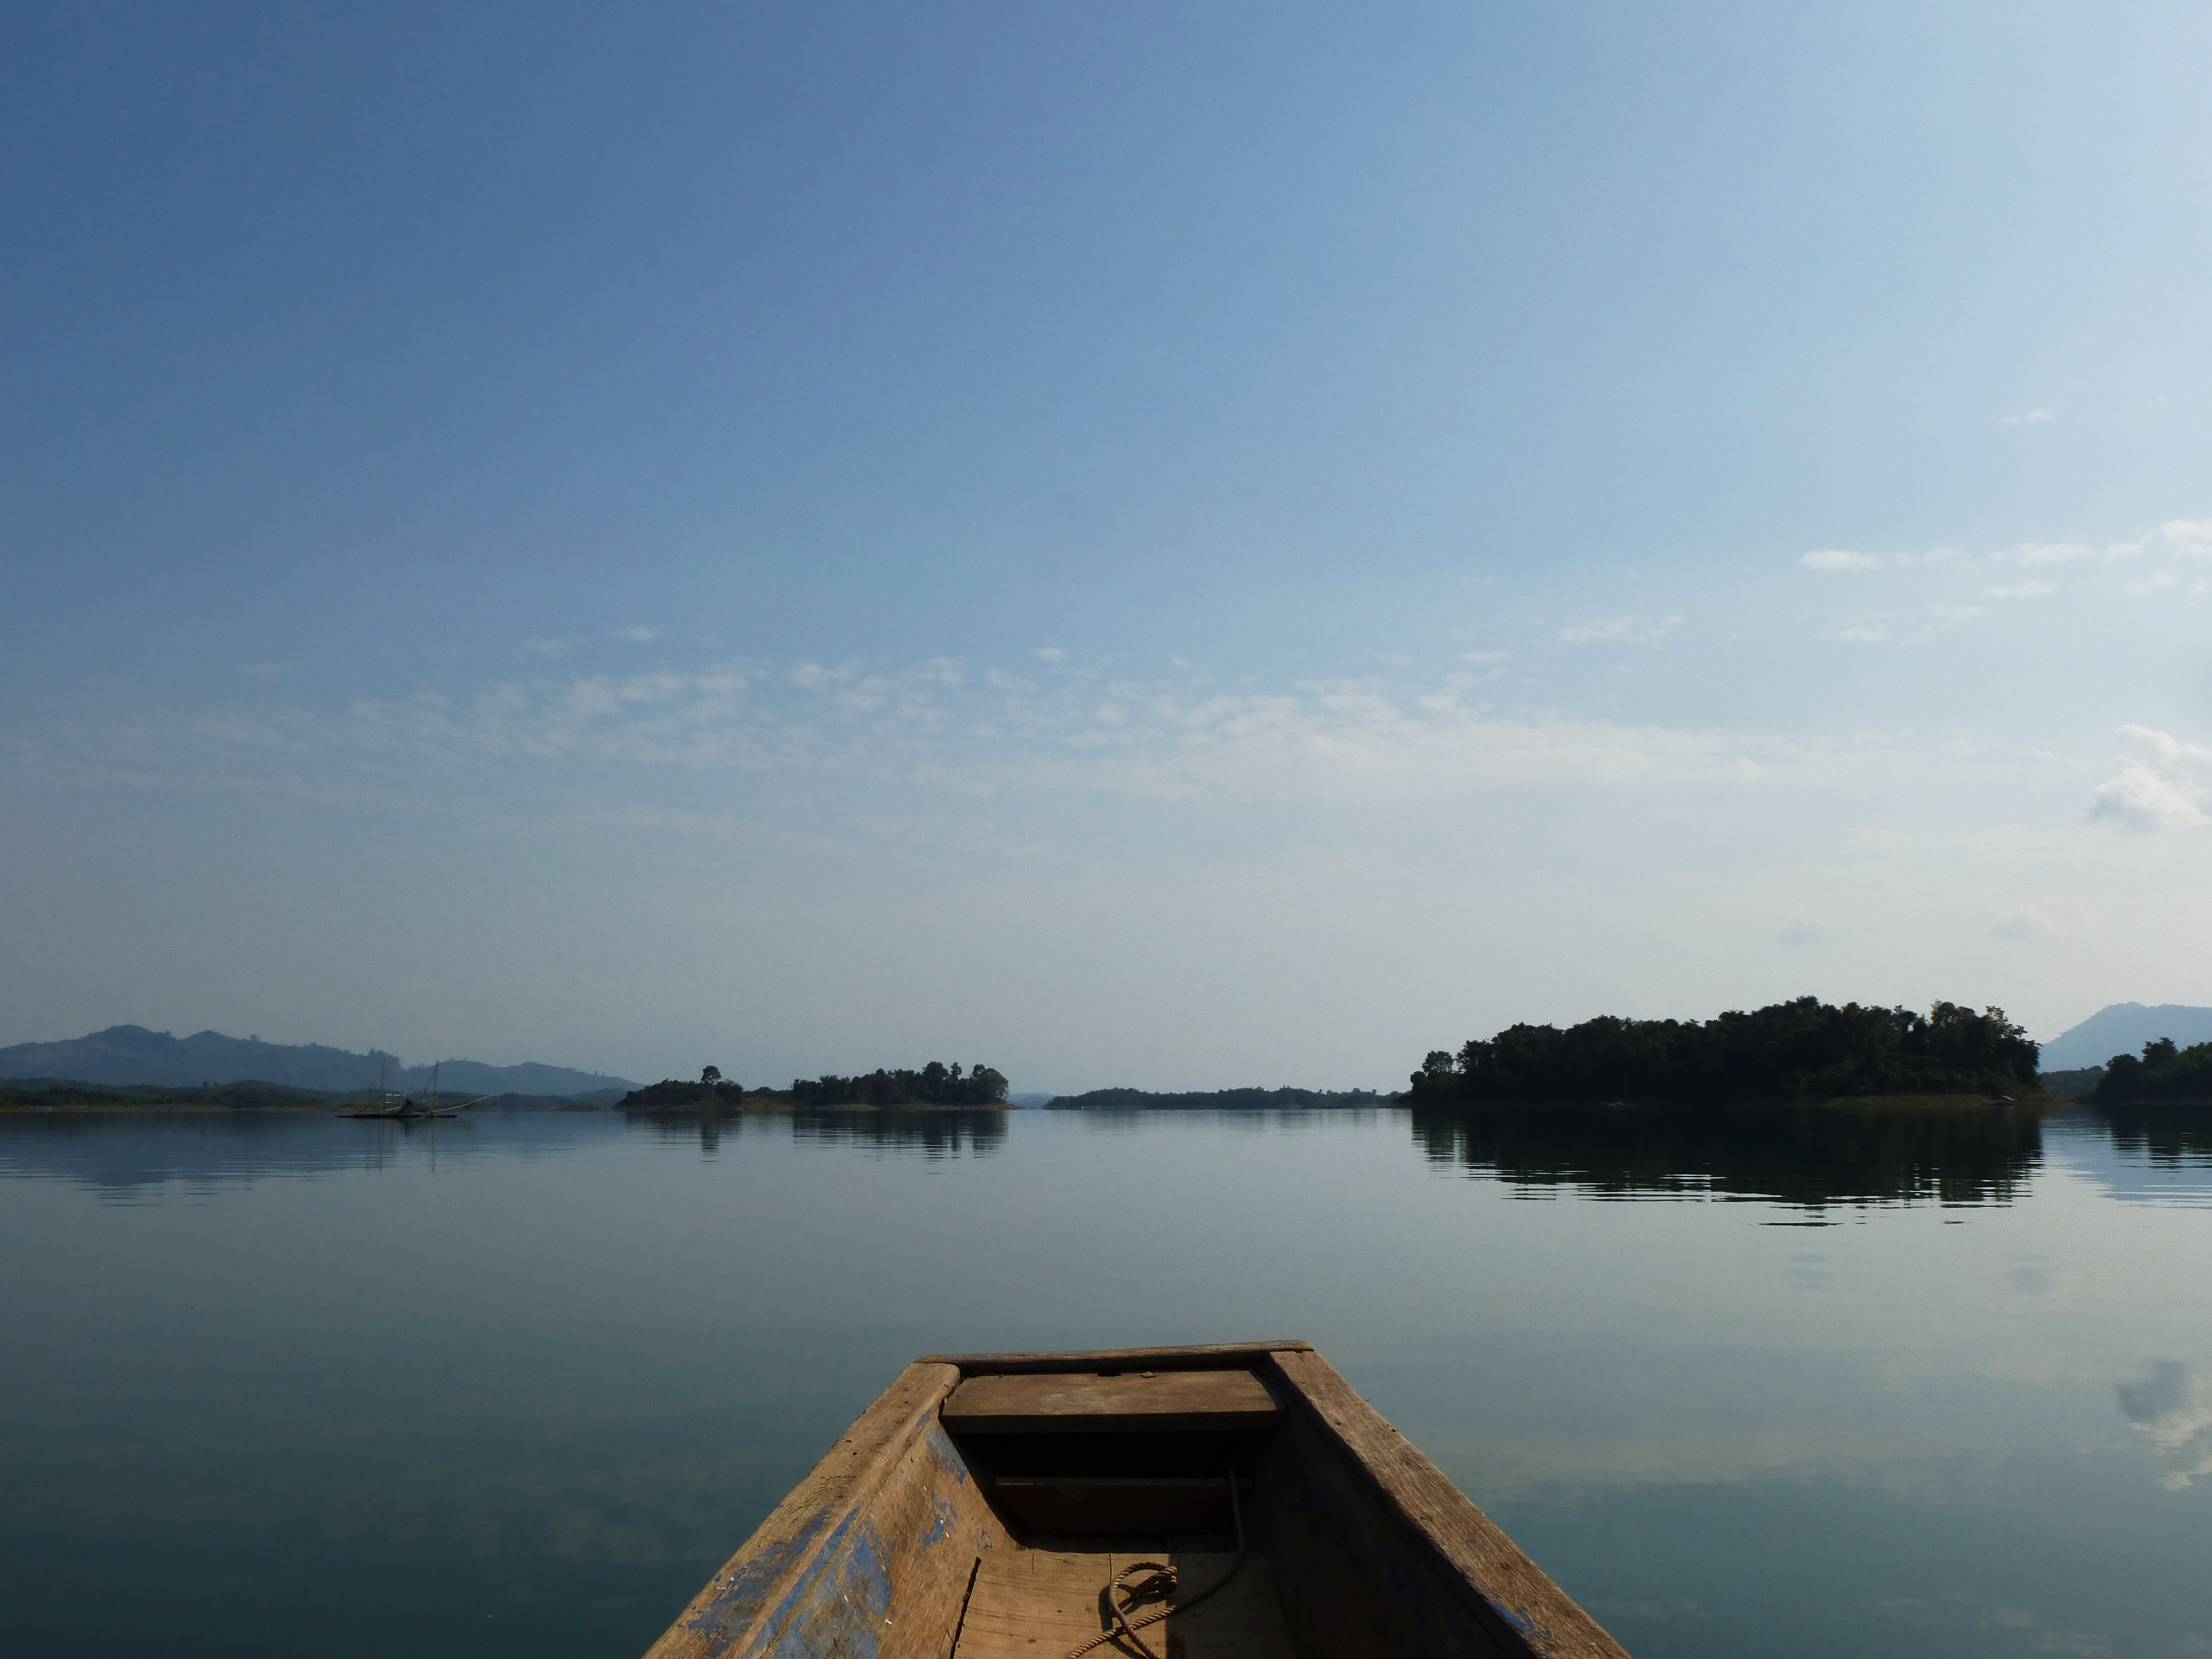
landscape, sea, coast, water, nature, ocean, horizon, cloud, sky, boat, morning, shore, lake, dawn, river, ship, dusk, evening, reflection, vehicle, bay, rest, reservoir, waterway, body of water, channel, mood, loch, laos